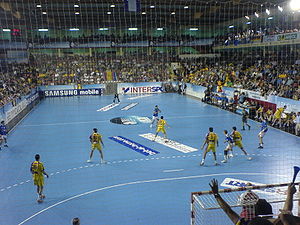
VfL Gummersbach
BM Valladolid vs VfL Gummersbach.
VfL Gummersbach er en håndboldklub fra Tyskland, der pt. spiller Bundesligaen i herrehåndbold. Klubben er en af de mest succesfulde nogensinde.